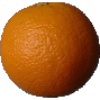
Label: Orange 1